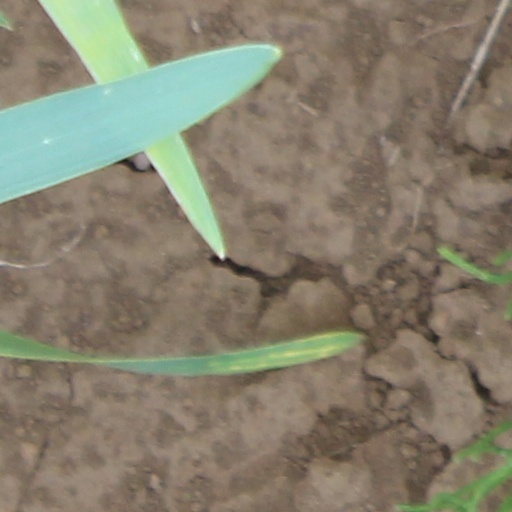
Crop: wheat